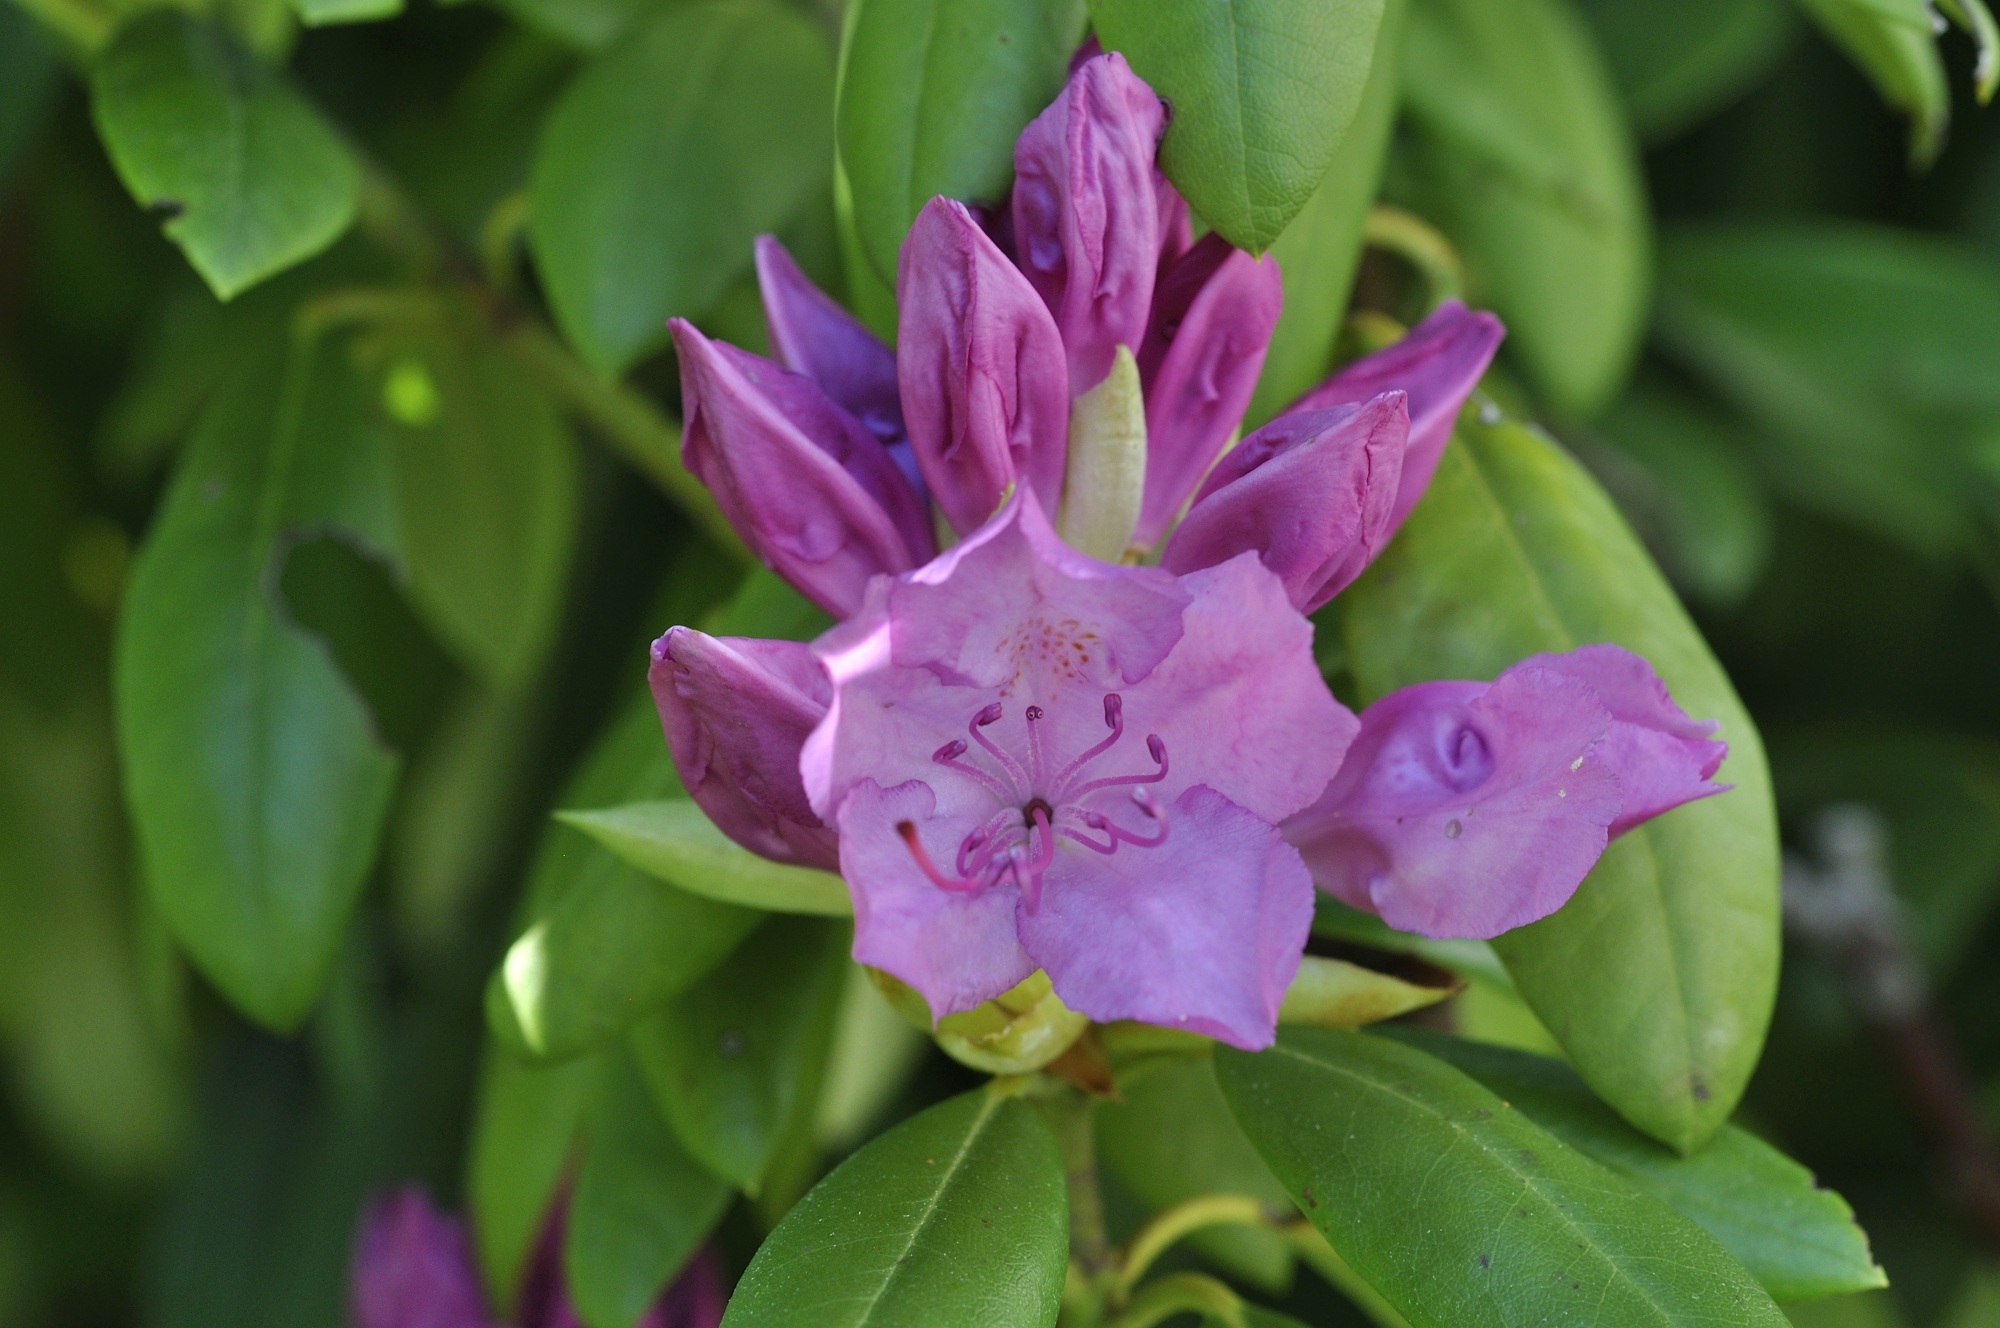
nature, blossom, plant, flower, bloom, spring, botany, garden, close, flora, shrub, rhododendron, closed, flowering plant, closed flower, woody plant, land plant